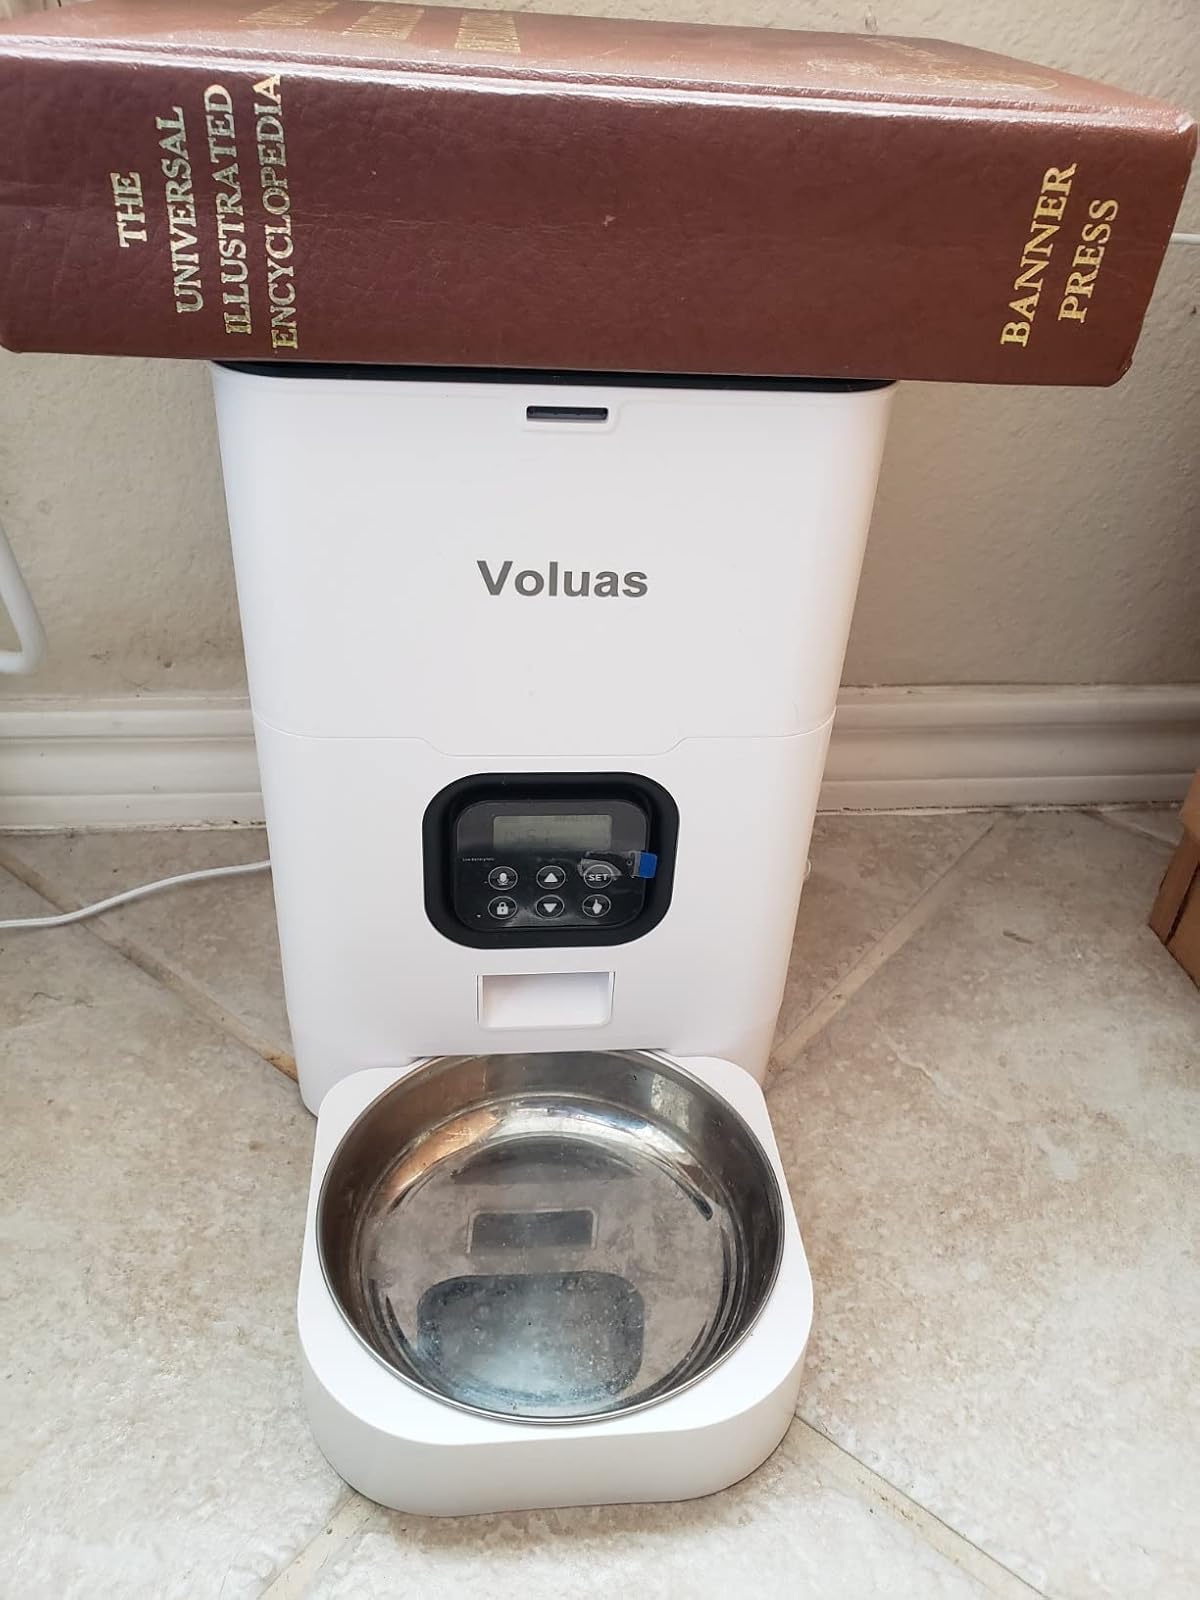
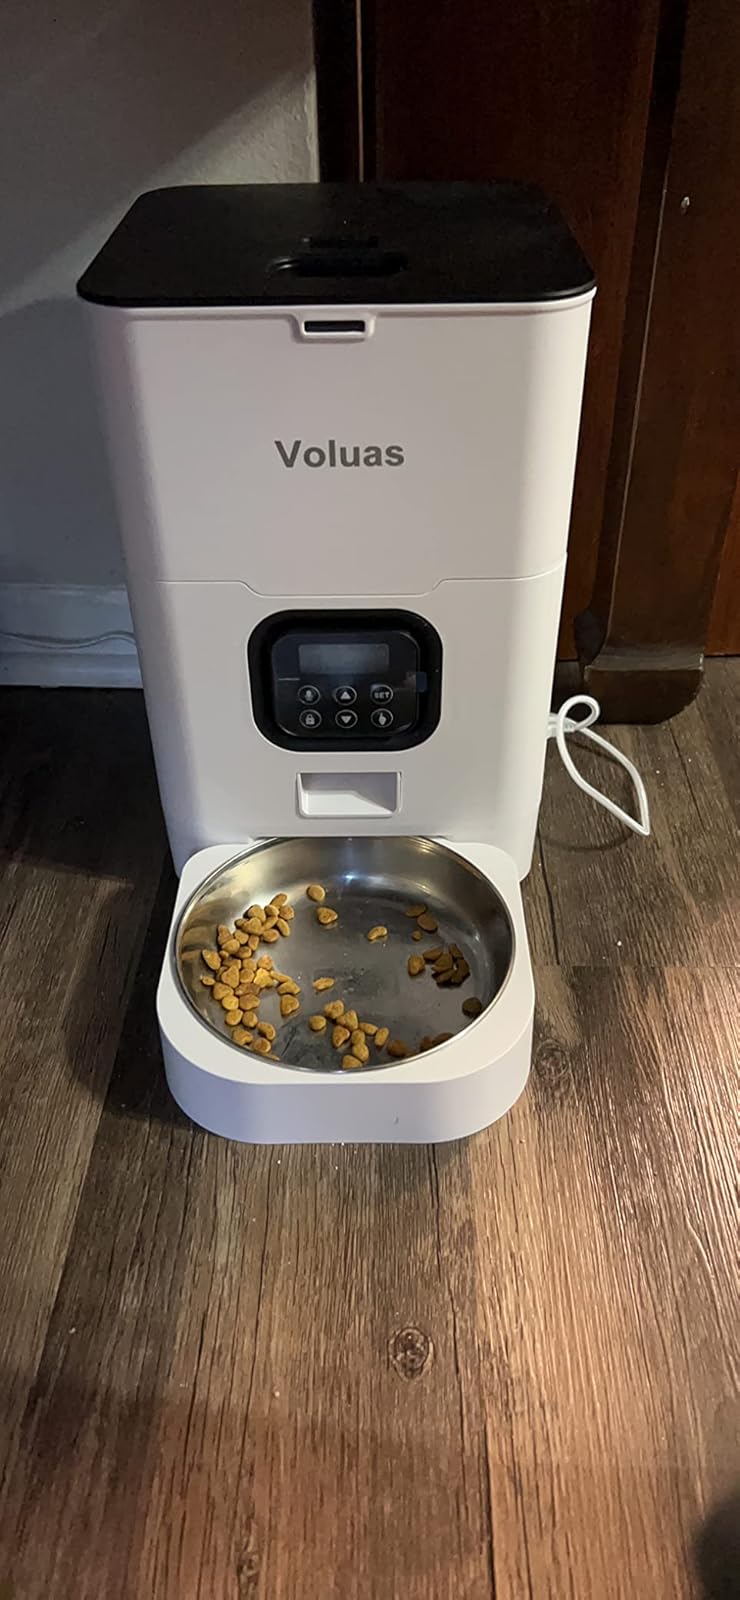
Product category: items_feeder
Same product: yes